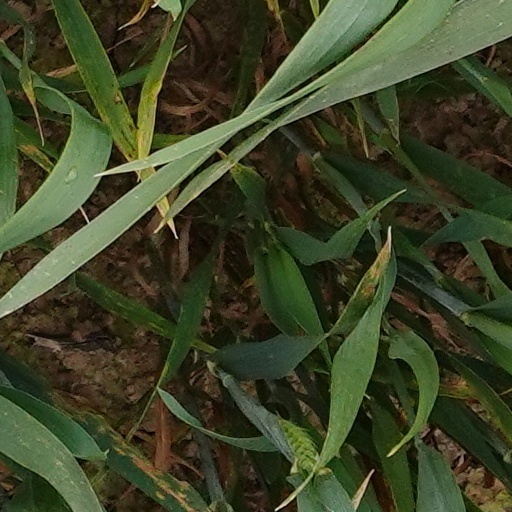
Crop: wheat